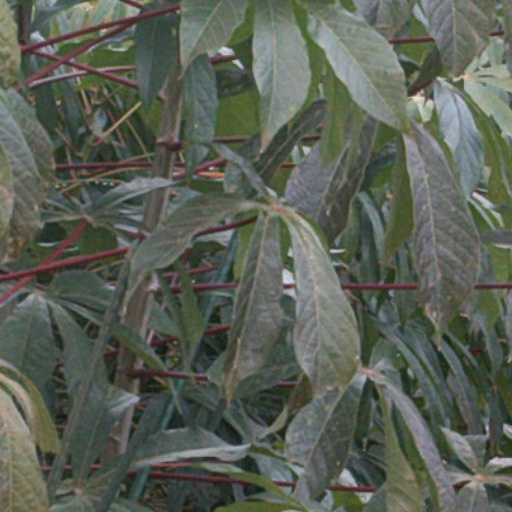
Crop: cassava